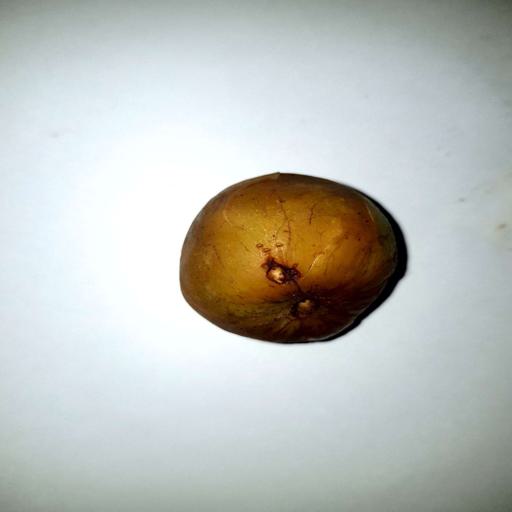
Label: bruised